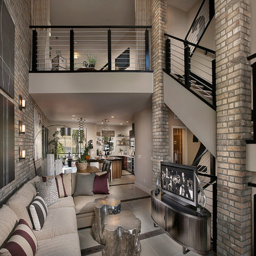
trendy living room photo with gray walls and a tv stand